Physetica prionistis

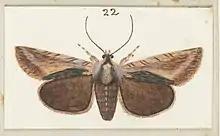
Illustration by George Hudson of "P. prionistis".

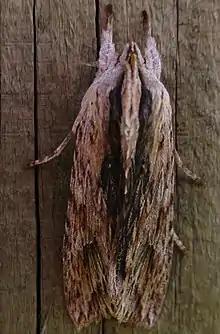
Observation of living "P. prionistis"

The adult male of this species has a wingspan of between 37 and 45 mm and the female of between 39 and 43 mm. This species is distinctive as it has a white central stripe down its thorax and the darker stripe of colour along the back part of the forewing.